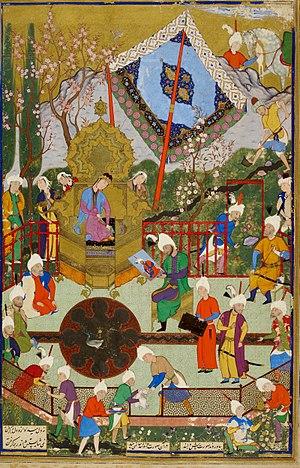
page issue du Khamseh de Nizâmî commandé par Shâh Tahmâsp
La représentation figurée dans les arts de l'Islam, c'est-à-dire, la production d'images figuratives d'êtres vivants, et en particulier des prophètes, dont Mahomet, fait l'objet de débats complexes dans la civilisation islamique, à l'intersection de facteurs artistiques, religieux, sociaux, politiques et philosophiques.
Мirza Ali, né vers 1510 à Tabriz et mort avant 1576, est un maître de la miniature persane.